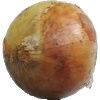
Label: white_onion